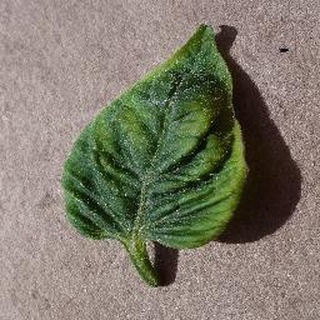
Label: tomato_yellow_leaf_curl_virus